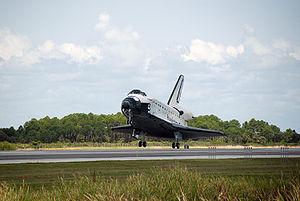
STS-118 désigne la vingtième mission de la navette spatiale américaine Endeavour, réalisée en 2007.